Juliette Lewis

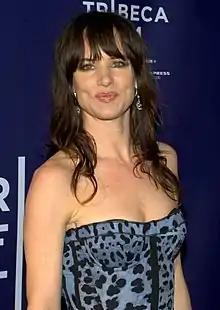
Lewis in 2010

Following an uncredited role in "Bronco Billy" (1980), Lewis made her first major screen appearance in the television film "Home Fires" (1987). Howard Rosenberg of the "Los Angeles Times" praised her performance in the latter, writing that she "lights up the screen". She then starred as Kate Farrell on the ABC sitcom "I Married Dora", which ran between 1987 and 1988. At age 14, she was legally emancipated from her parents—with their approval—enabling her to work more freely. She later recalled, "I know that sounds all radical, but when you start acting when you're younger, you talk to other actor kids and their moms, and they're like, 'Yeah, if you want to get a job, they like [your] resume to say emancipated minor versus minor, because you then can work [longer hours]'".